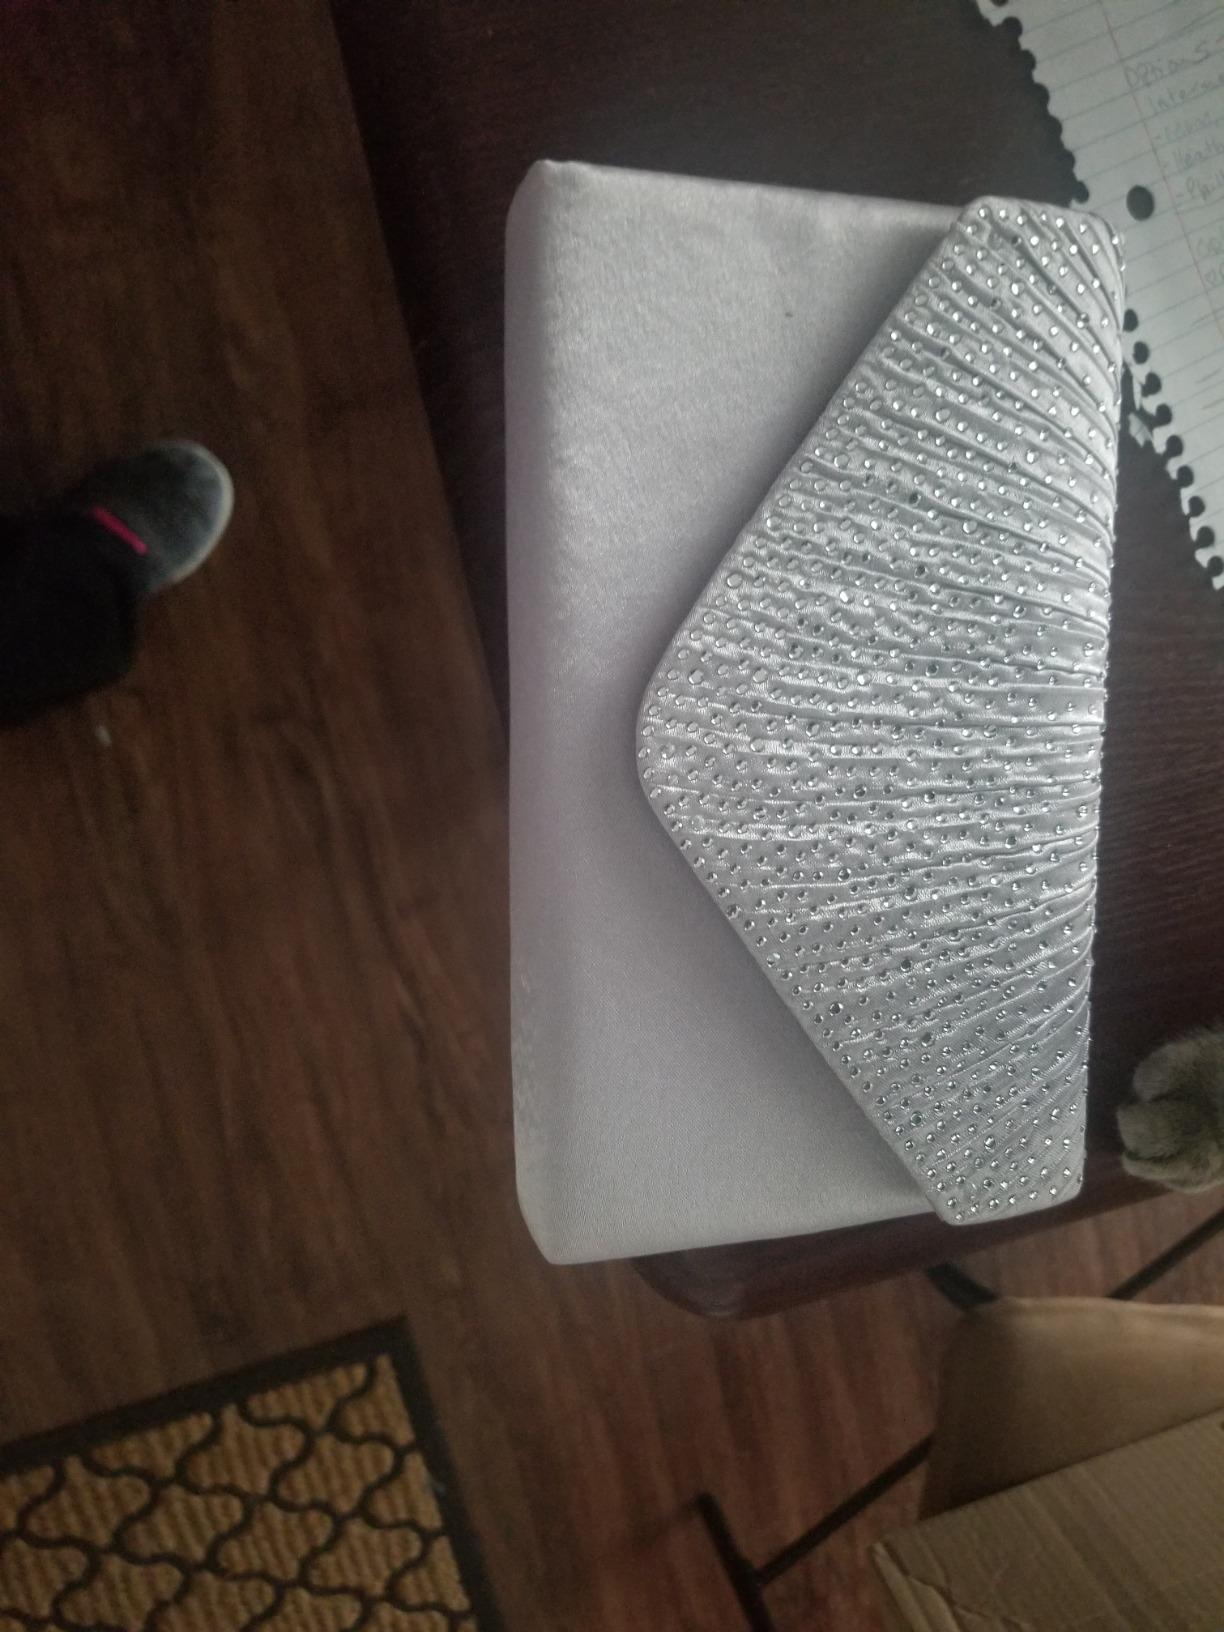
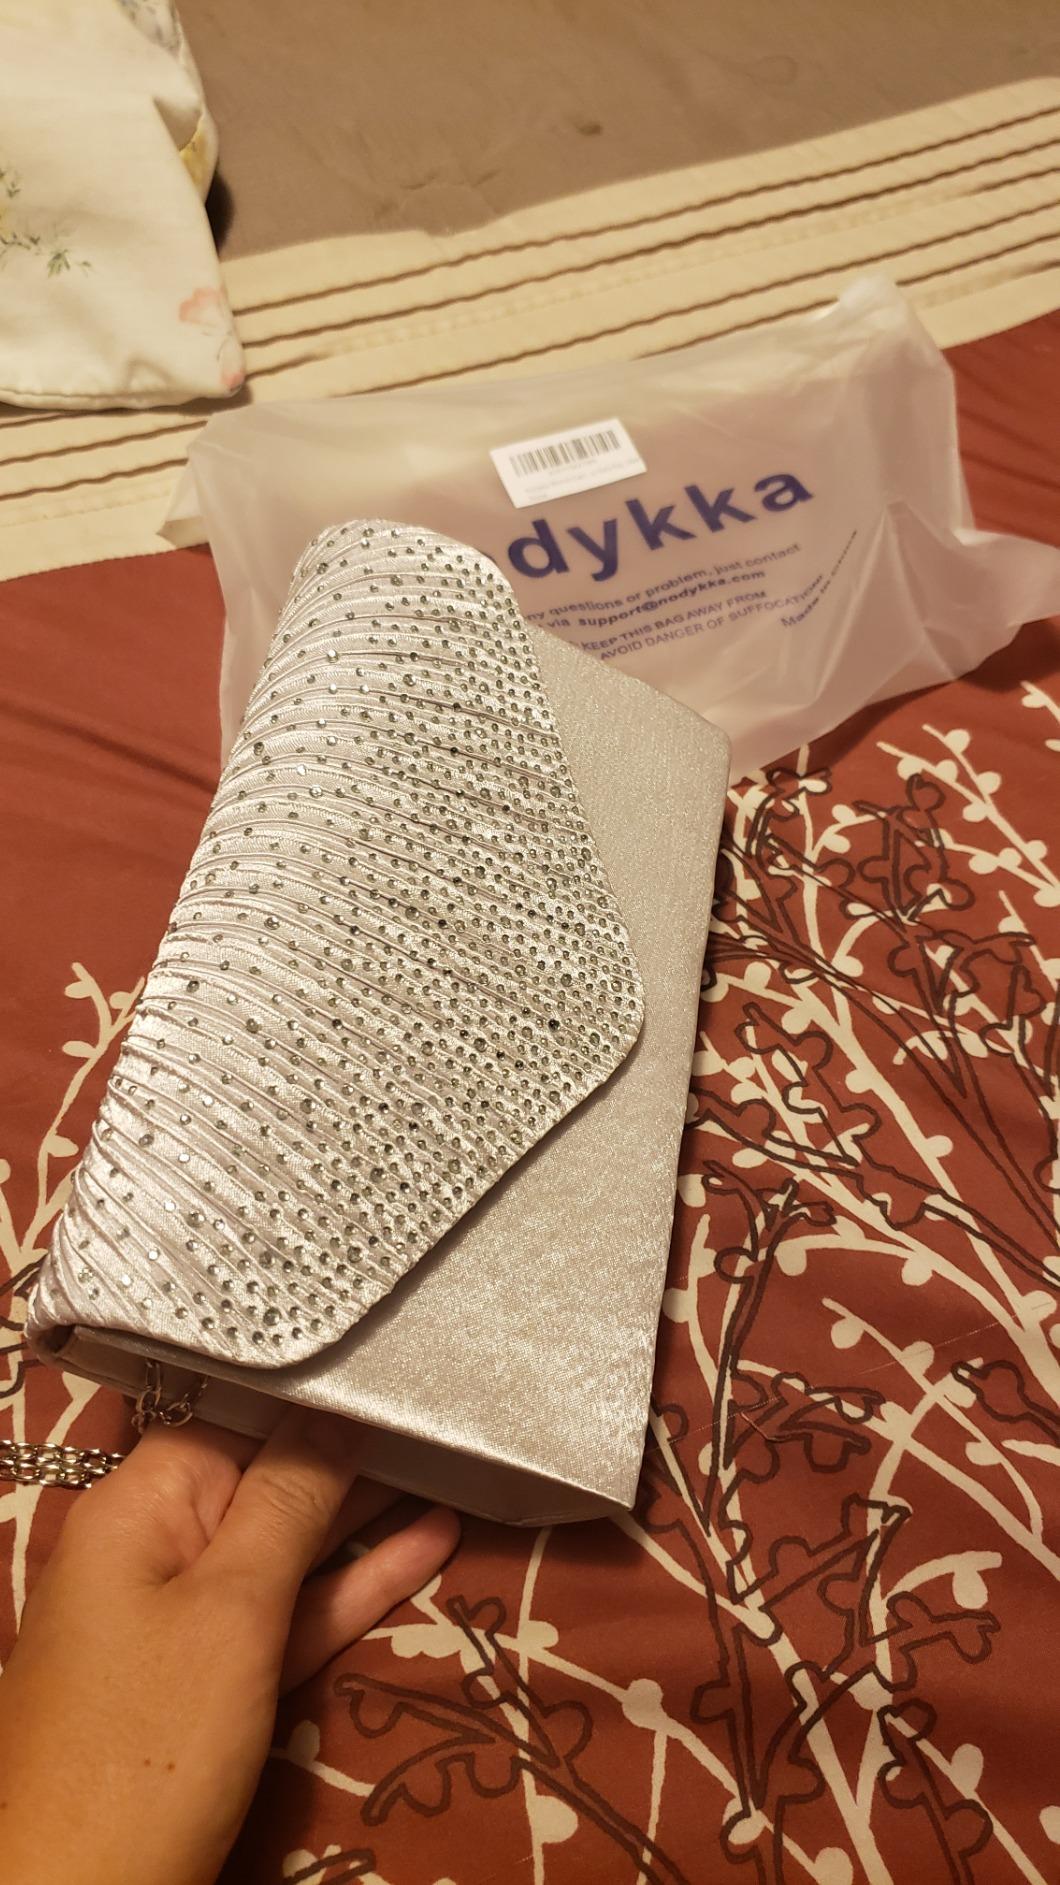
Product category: accessories_handbag
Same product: yes